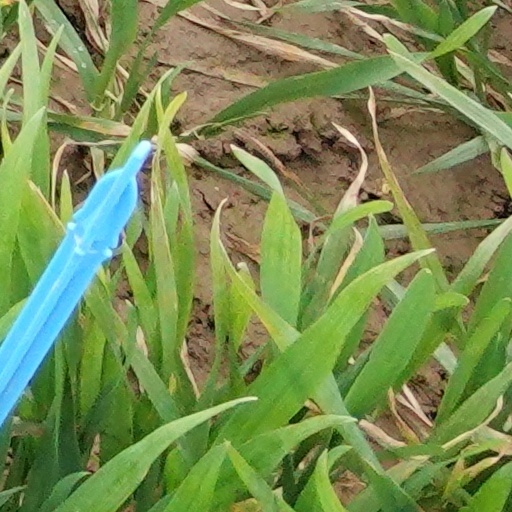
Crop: wheat